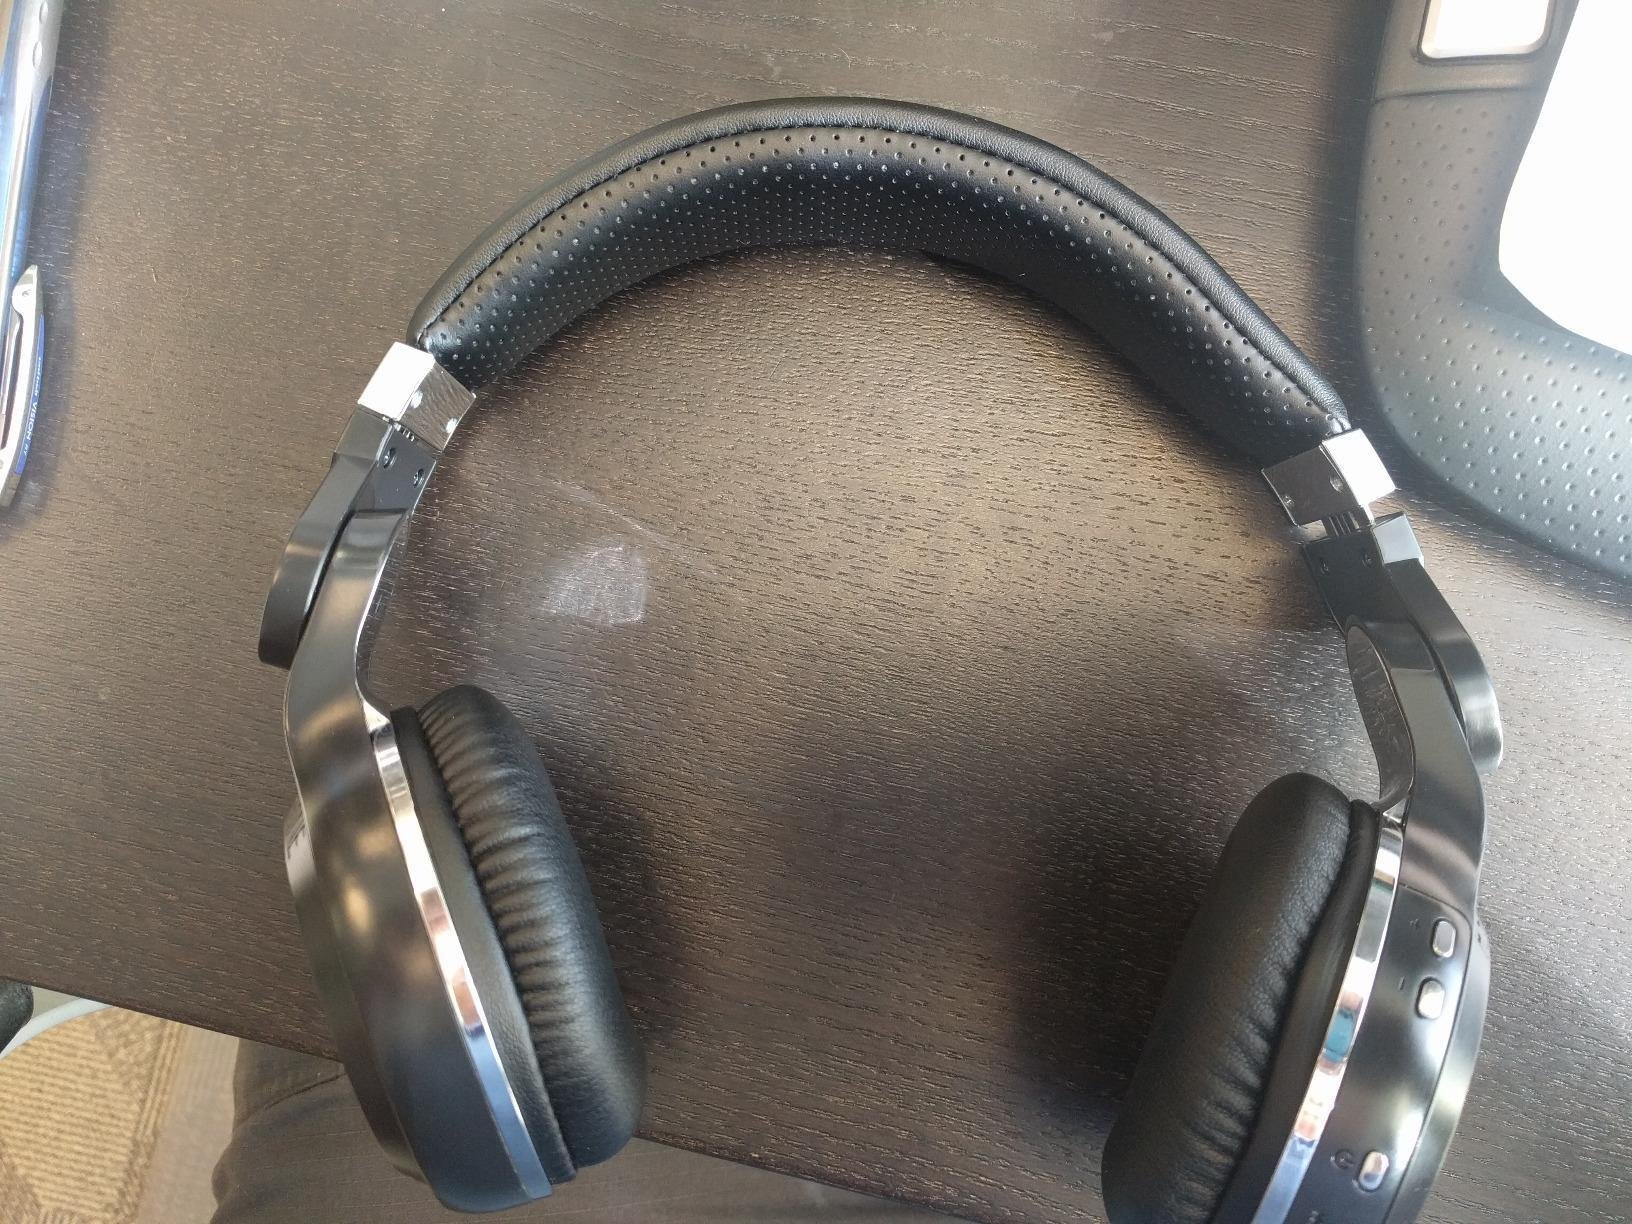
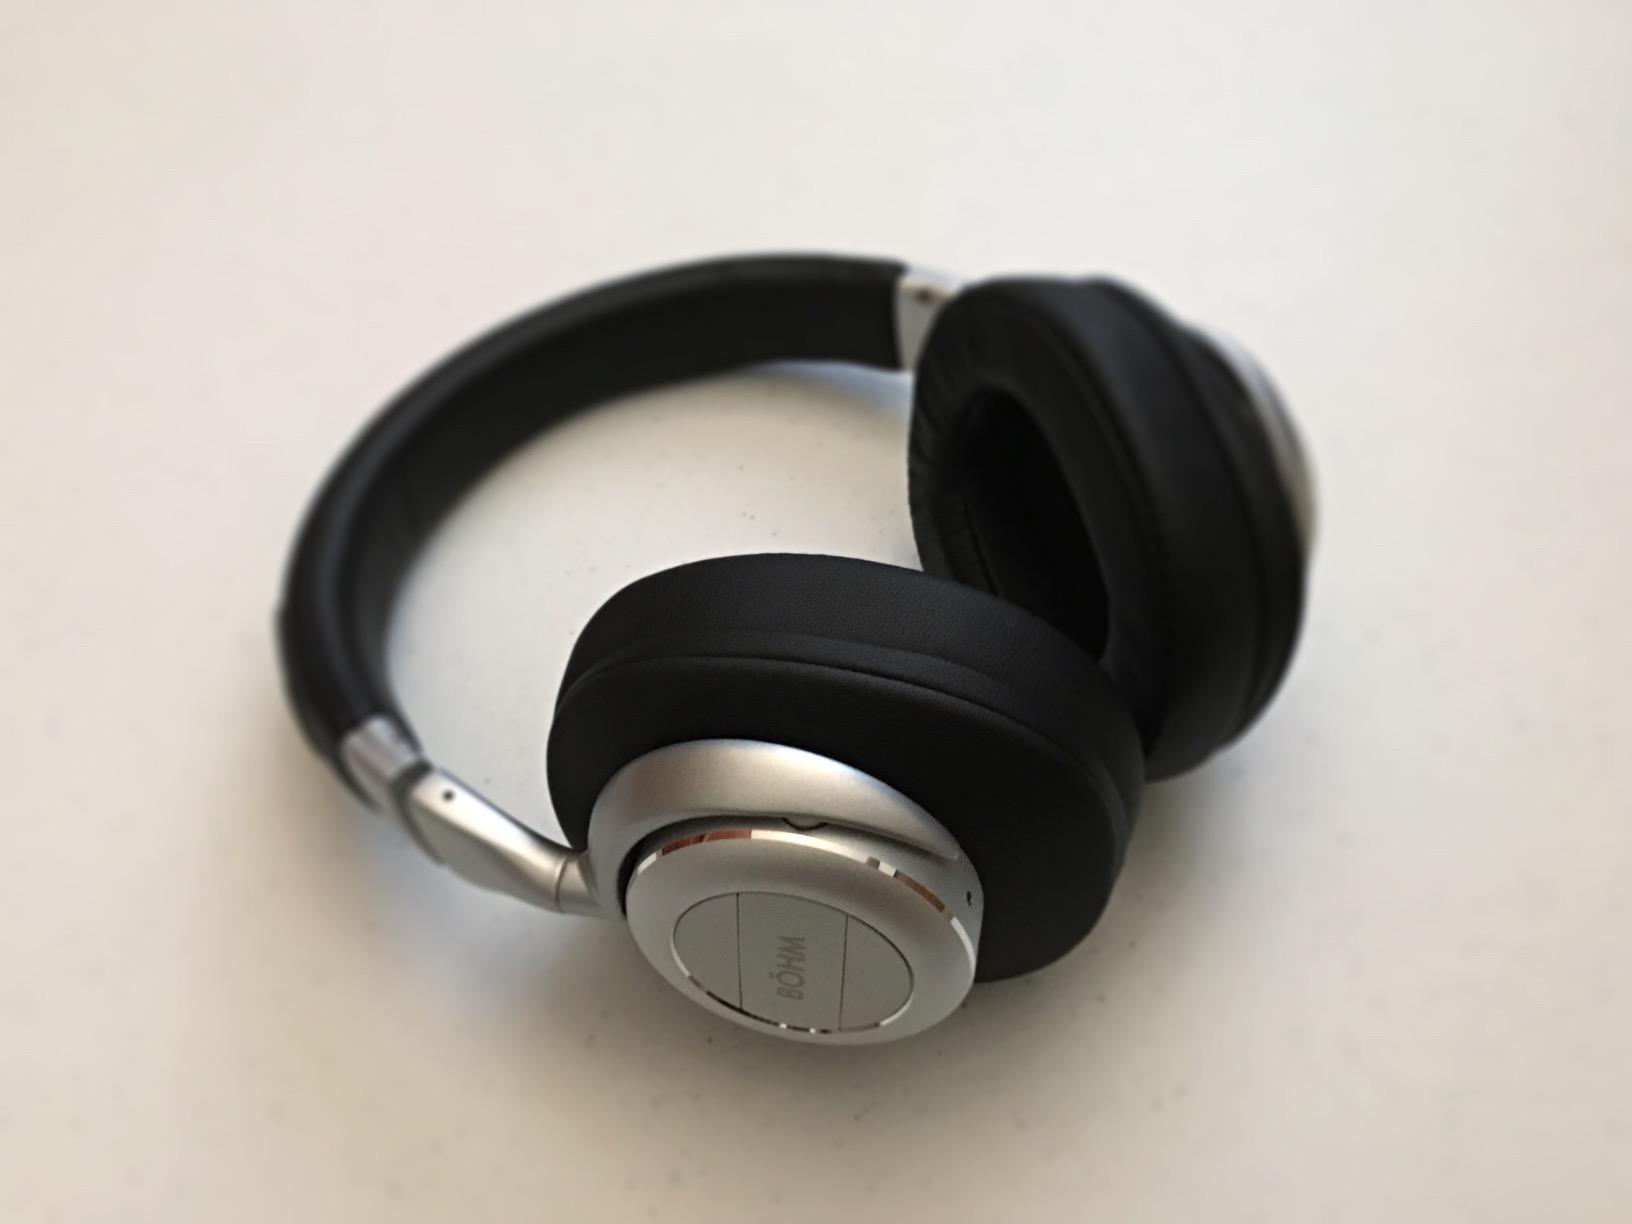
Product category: headphones
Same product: no